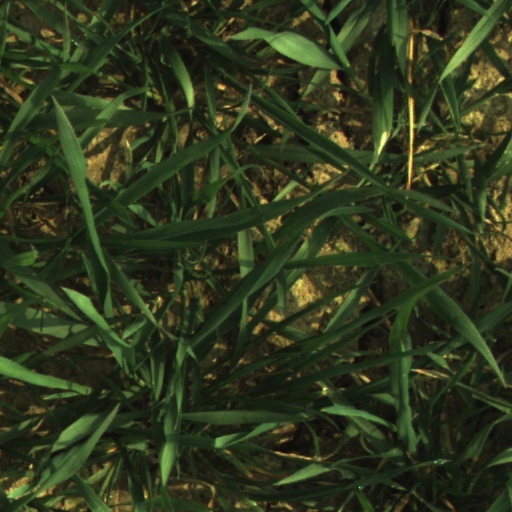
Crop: wheat